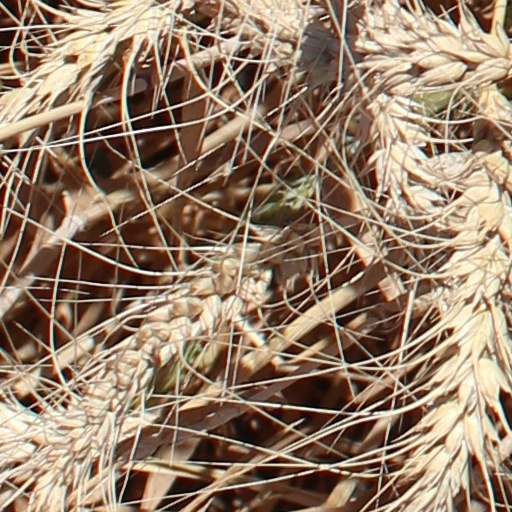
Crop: wheat